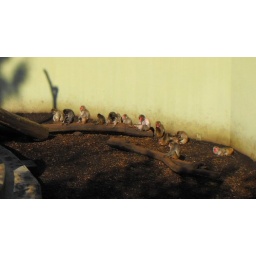
several little monkeys sitting in a line